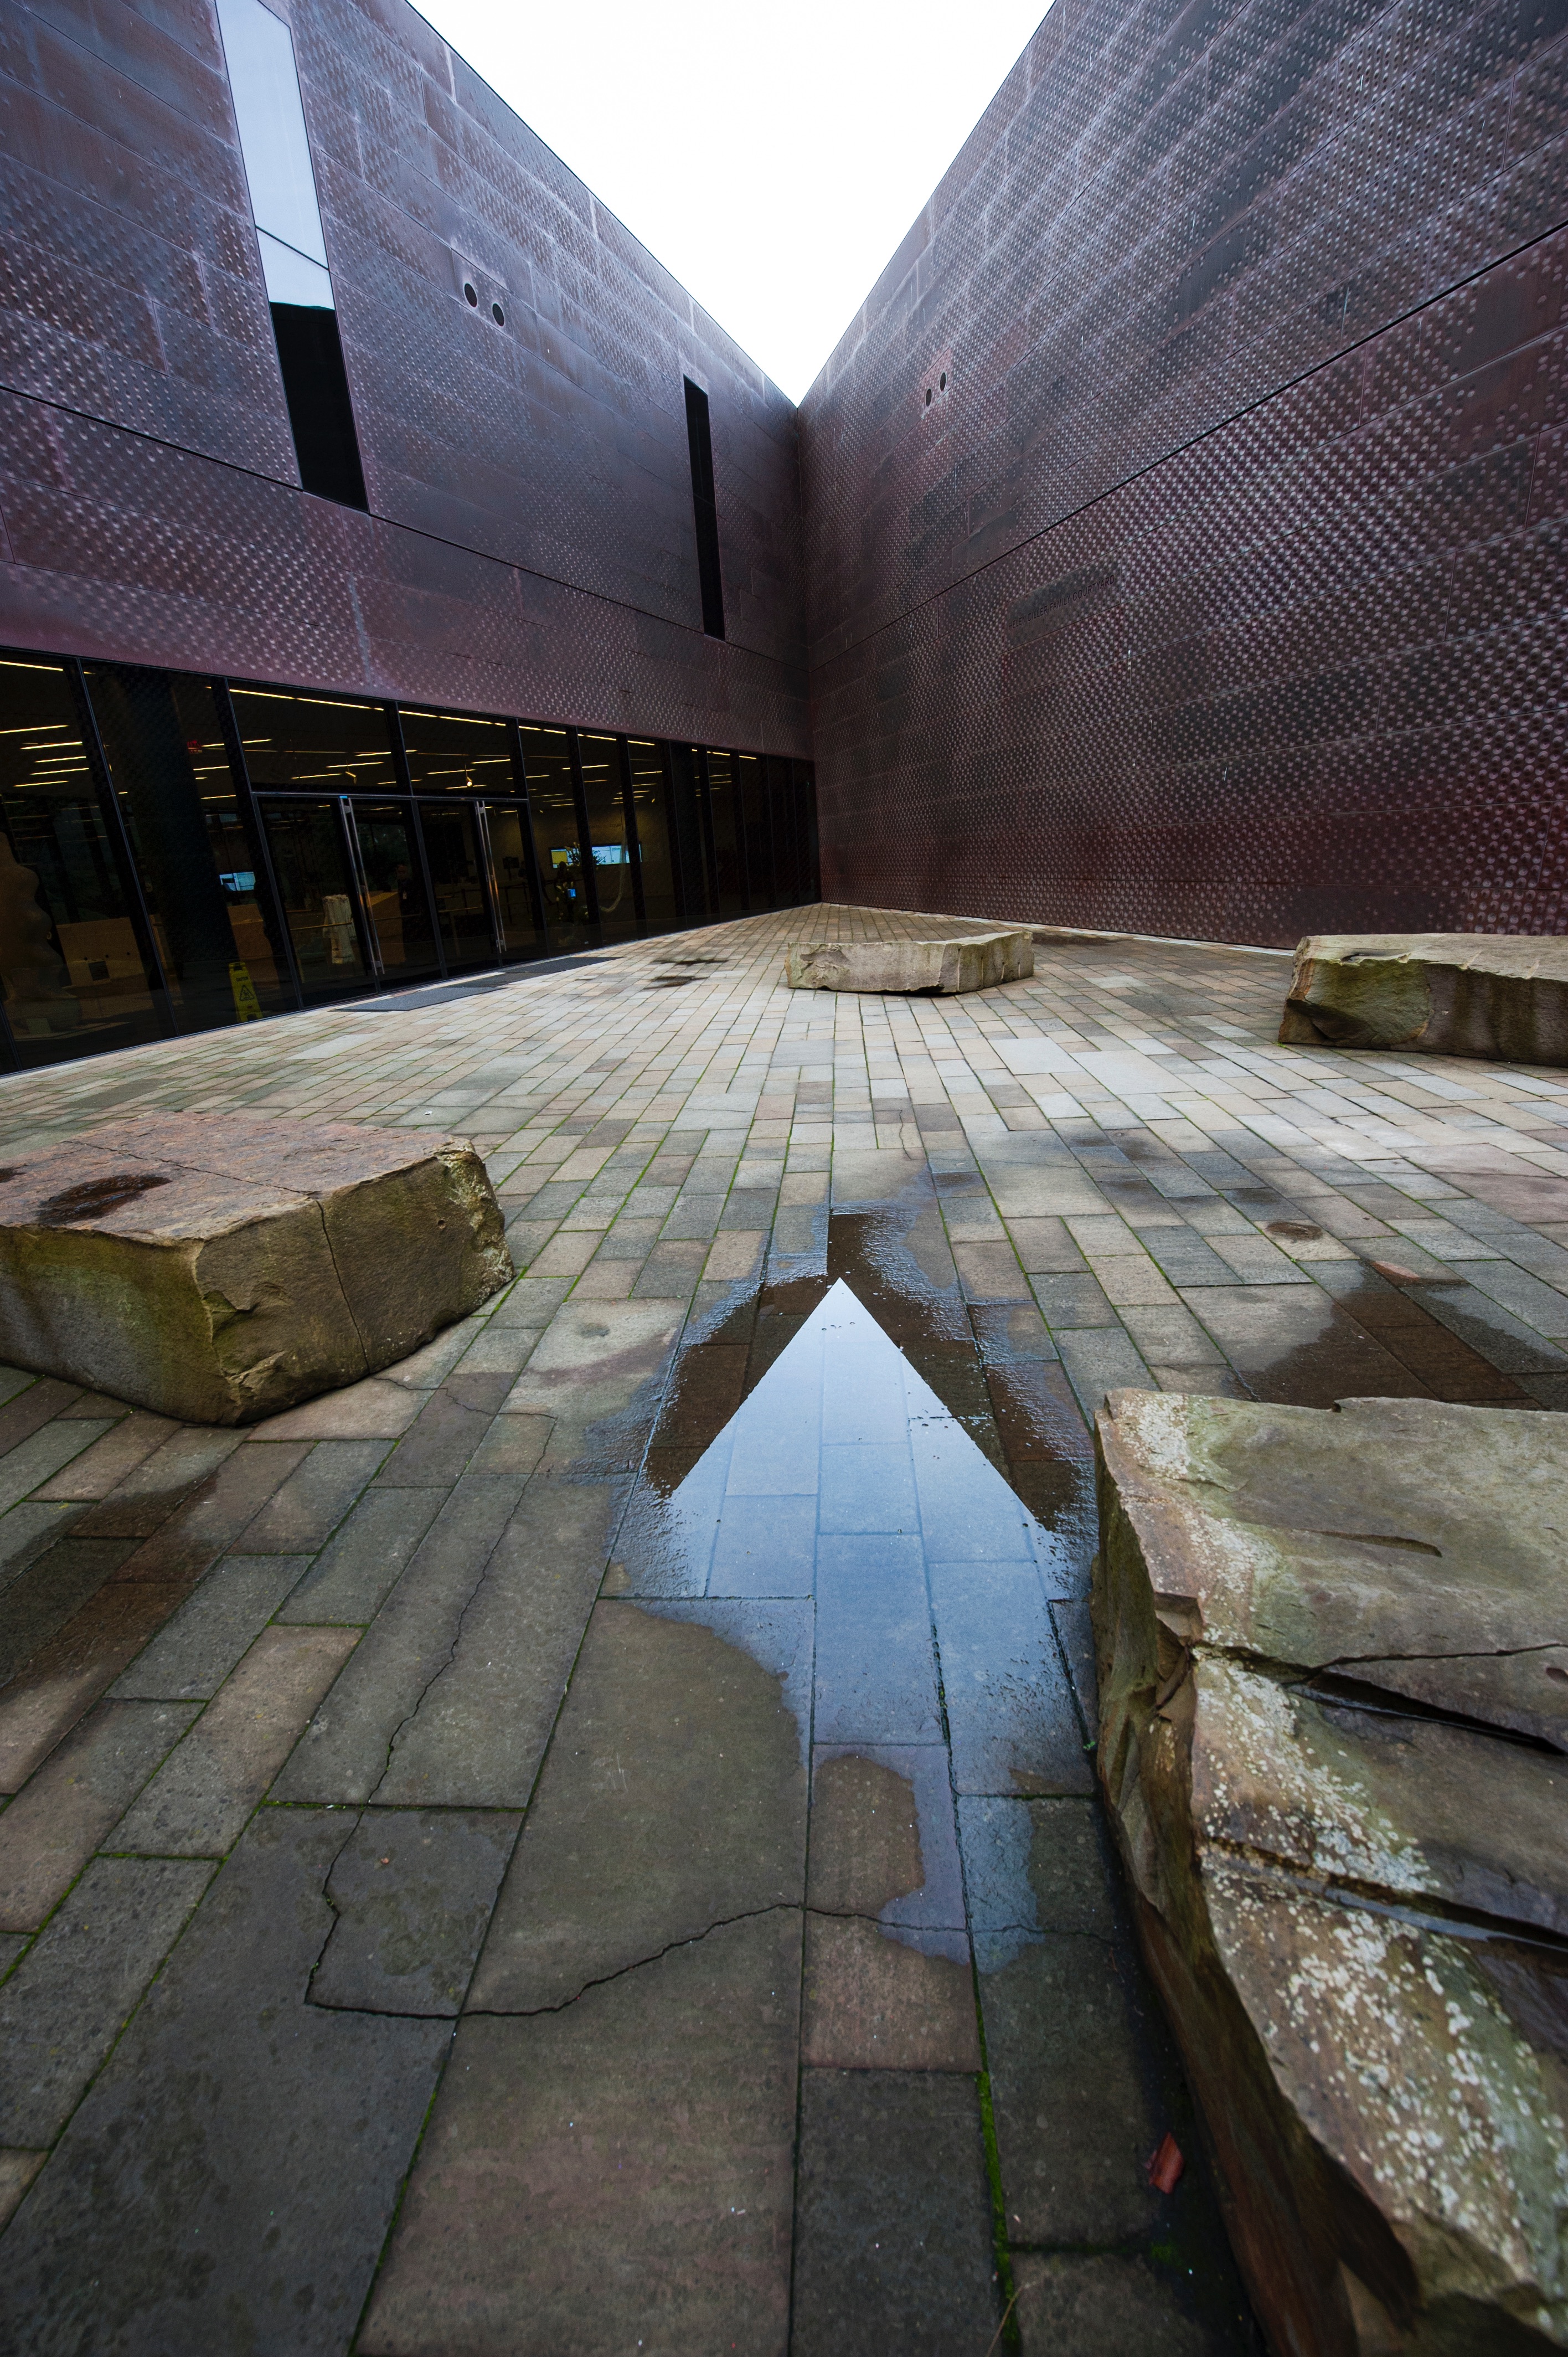
architecture, wood, roof, wall, walkway, flooring, urban area